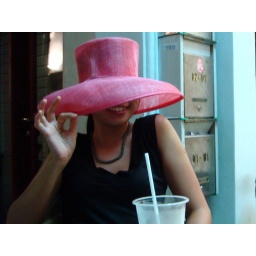
2007-09-21  Dinner at Cafe le Caire - 03 Yeling in pink hat 1